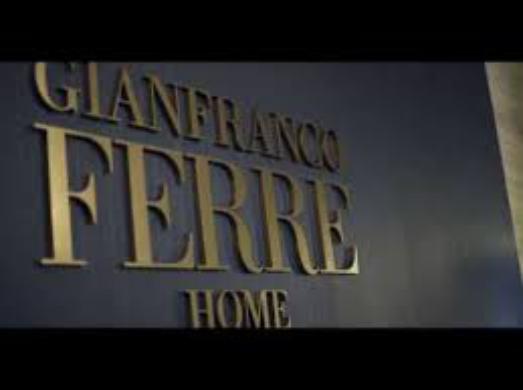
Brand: Gianfranco Ferre
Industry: Necessities